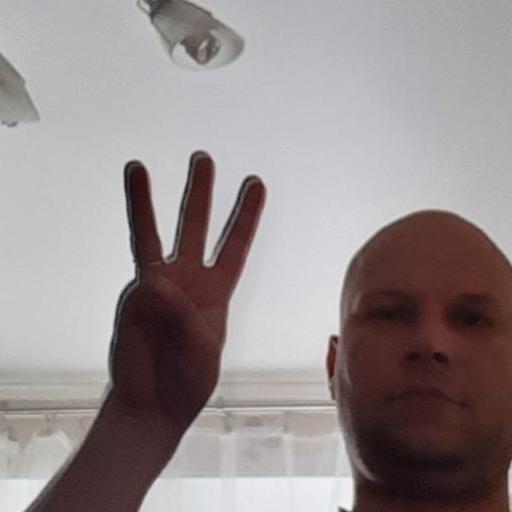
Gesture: three